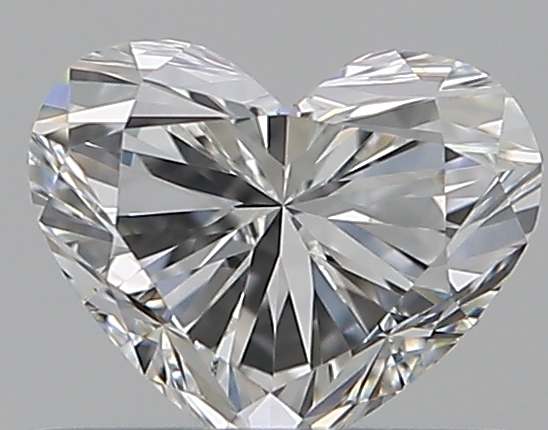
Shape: heart
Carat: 0.5
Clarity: VS1
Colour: G
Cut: GD
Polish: EX
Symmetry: VG
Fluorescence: F
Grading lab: GIA
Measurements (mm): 4.52 x 5.51 x 3.45